French frigate Pomone (1785)

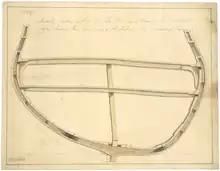
A plan taken off at Portsmouth Dockyard, illustrating the damage sustained to the hull framing after having been wrecked at St. Aubin's Bay, Jersey

The British captured her, along with "Babet" and "Engageante", off the Île de Batz during the action of 23 April 1794.